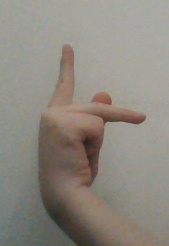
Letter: dha